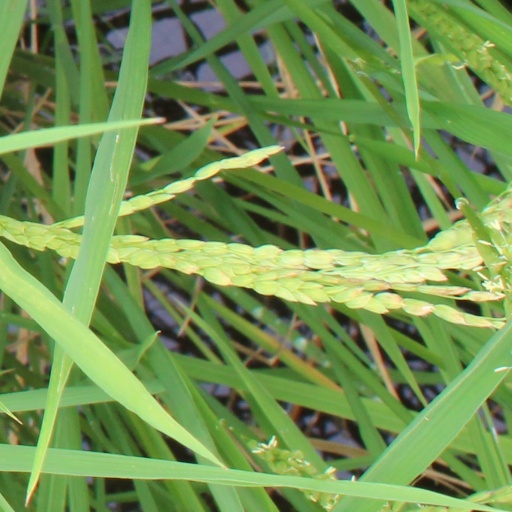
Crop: rice